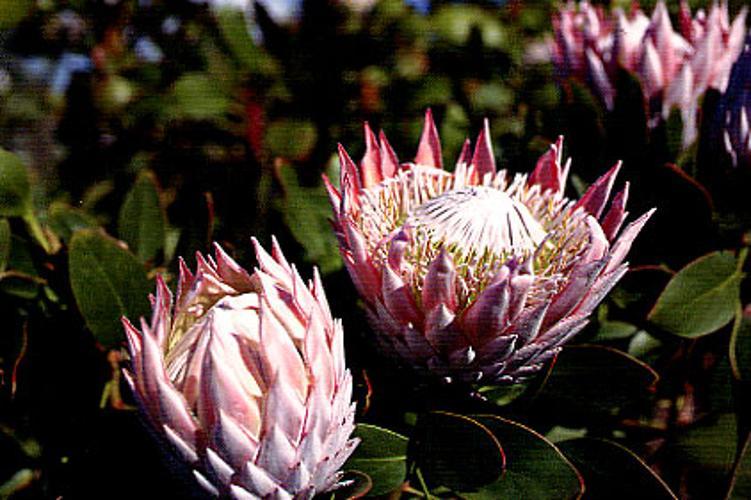
Label: king protea